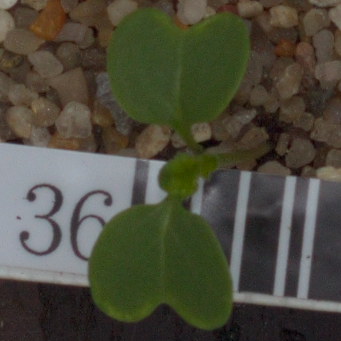
Label: charlock